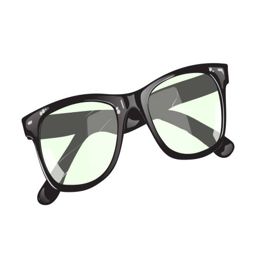
black glasses on a white background vector art illustration